University House, Newcastle, New South Wales

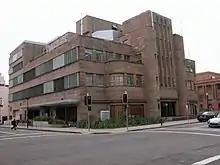
Side view

N.E.S.C.A House was designed, by Emil Sodersten, on contemporary English lines in keeping with the work of Wells Coates and George Coles. Described as having a "heavy, streamlined form", the "new style was the streamlined functionalism of leading European architects". Structural drawings show the main buildings framework to be of concrete encased structural steel with mild steel reinforcing rods used throughout the structure. Concrete floors and some secondary floor beams appear to have been cast in-situ and were specified to use normal Portland cement, sand and coarse aggregate.